Spider-Man: Edge of Time

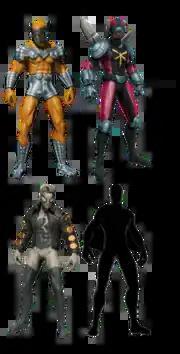
The four bonus pre-order costumes

Customers who pre-ordered the game at GameStop got early access to bonus downloadable alternate costumes inspired from the "Identity Crisis" storyline, while pre-orders from Amazon.com allowed the customer to unlock Spider-Man's Future Foundation costume for the PlayStation 3 and Xbox 360 versions early in the game. Customers who pre-ordered the game at Best Buy got early access to Spider-Man's . The Spider-Man costume worn by Miles Morales, Peter Parker's successor in the Ultimate Marvel universe, was also available. The Spider-Armor, Cosmic Spider-Man, Cosmic Spider-Man 2099, Iron Spider, Secret War, 1602 Spider-Man, Scarlet Spider and Negative Zone costumes can be unlocked if a player has a save game of "Shattered Dimensions" on their PlayStation 3, Xbox 360, or Wii.